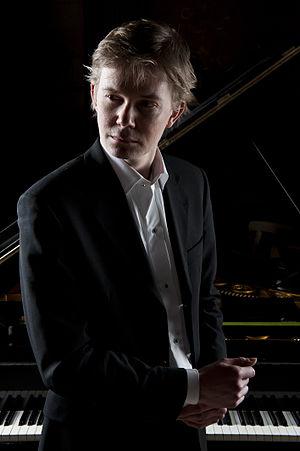
6 janvier : Ainsi la nuit d'Henri Dutilleux, créé à Paris par le Quatuor Parrenin.
Frederik Magle est un compositeur, organiste, pianiste et improvisateur danois, né le 17 avril 1977 à Stubbekøbing. Il écrit la musique classique contemporaine ainsi que la fusion de musique classique et d'autres genres. Ses compositions incluent des œuvres orchestrales, cantates, musique de chambre et des œuvres en solo, y compris plusieurs compositions commandées par la famille royale de Danemark.